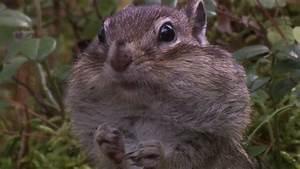
squirrel